Poulawack Cairn

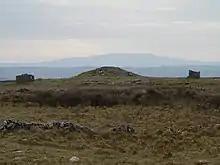
Poulawack Cairn in 2006

Poulawack Cairn is a prehistoric burial cairn located in the Burren area of County Clare, Ireland.